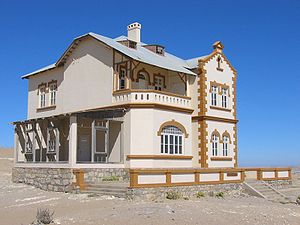
Kolmanskop
hus i Kolmanskop
Kolmannskuppe også Kolmanskuppe med kun ét n eller Kolmanskop er en spøgelsesby i det sydlige Namibia få kilometer inde i landet fra Lüderitz. Det var tidligere en lille minedriftslandsby og er nu et populært turistmål, der drives af den fælles virksomhed NAMDEB (Namibia-De Beers).